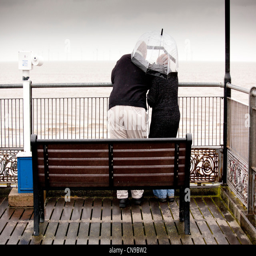
a couple shelter under umbrella at the end as the rain lashes down and the winds blow